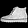
Label: Ankle boot